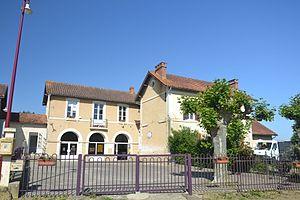
mairie de Maumusson-Laguian
Maumusson-Laguian est une commune française située dans le département du Gers, en région Occitanie.